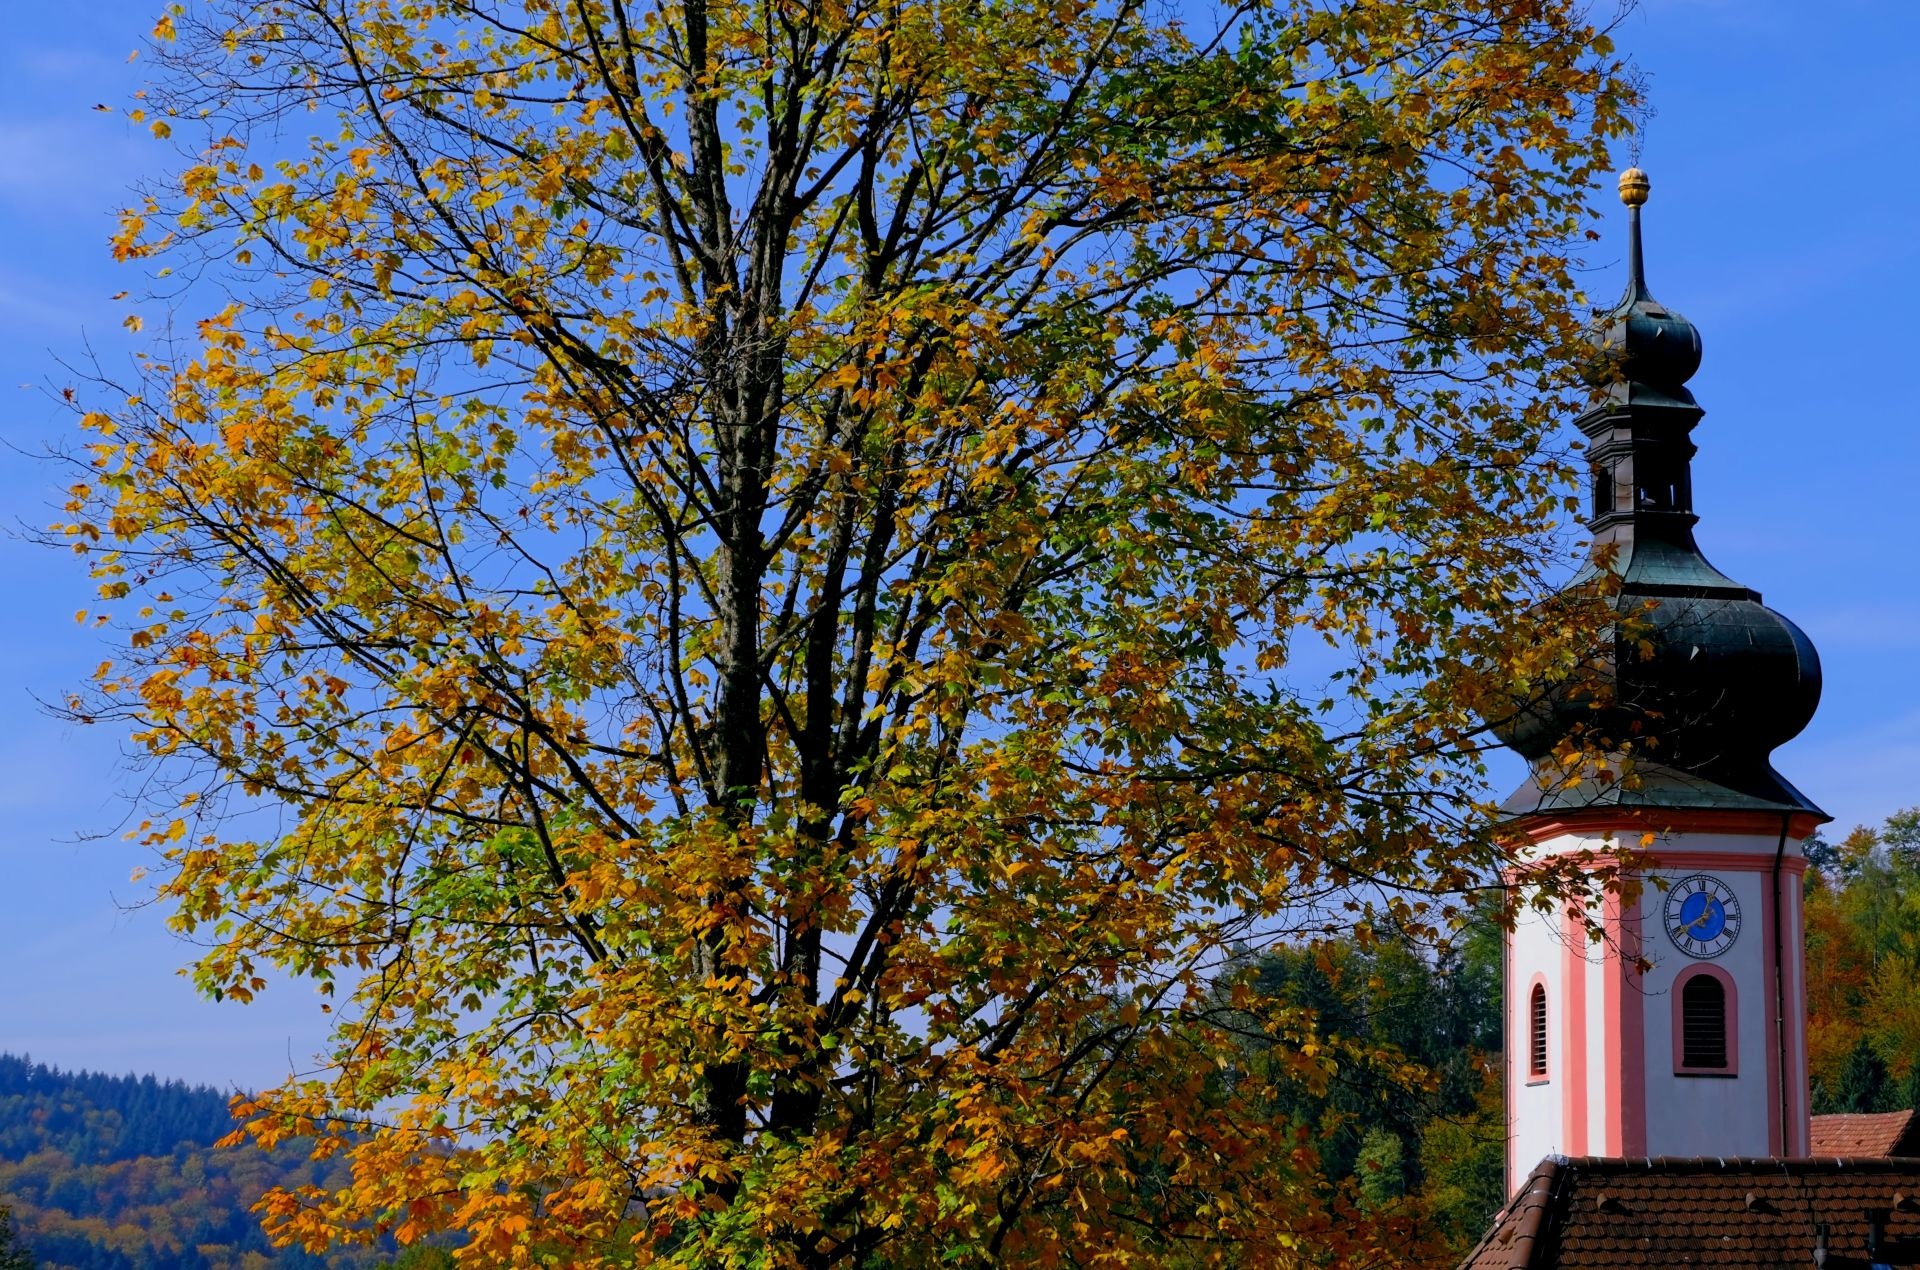
tree, plant, leaf, building, tower, autumn, church, season, woody plant